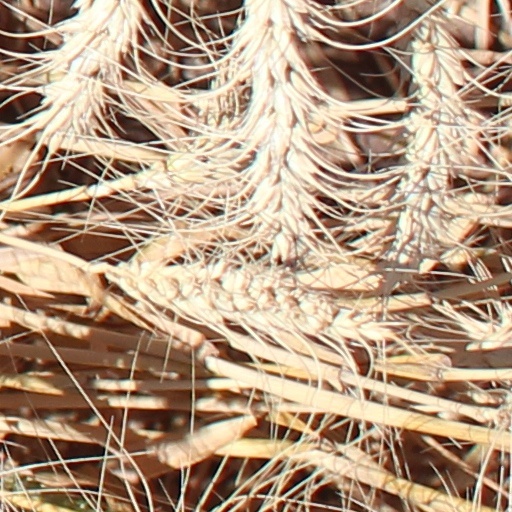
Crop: wheat